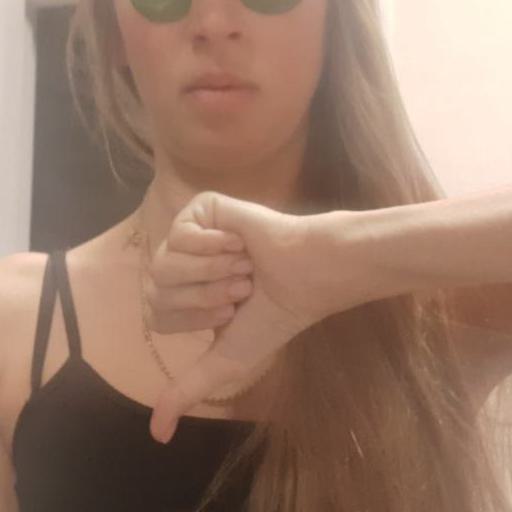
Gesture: dislike